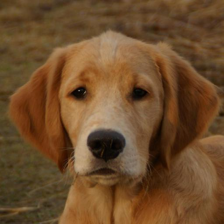
Label: animals